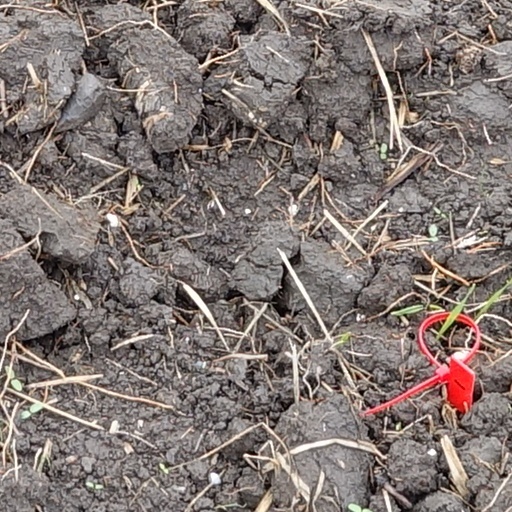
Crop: wheat